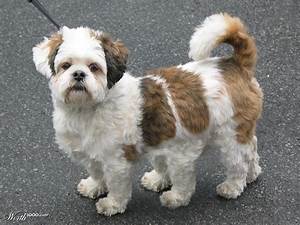
Label: dog